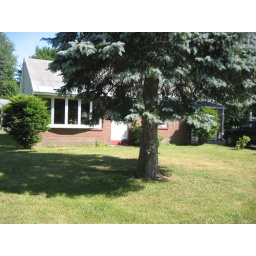
There is a gargantuan pine tree in the front yard.